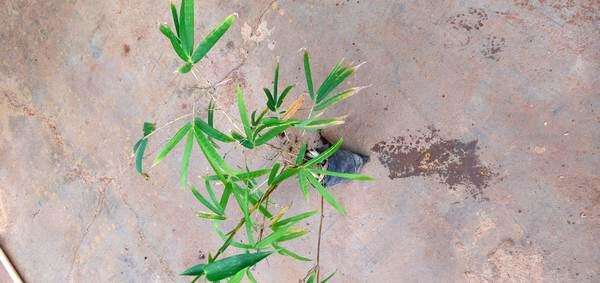
Plant: Bamboo